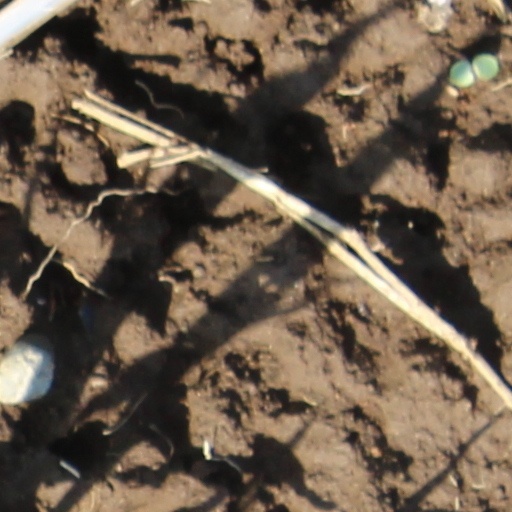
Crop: wheat